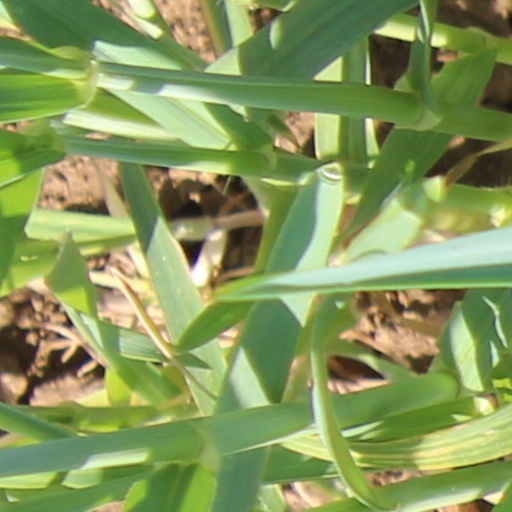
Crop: wheat